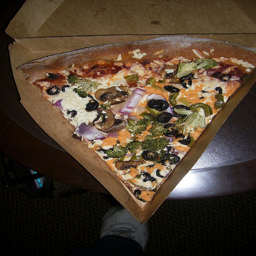
a close up of a slice of pizza on a box
A slice of pizza with lots of vegetables on the top of it.
A slice of pizza in a purpose built cardboard box.
there is a large slice of pizza in a box
Wedge of pizza, heavy with toppings, in a box.